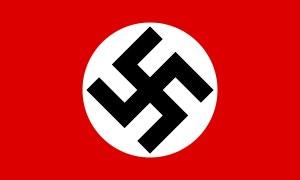
Le symbolisme fasciste consiste à utiliser certaines images et certains symboles conçus pour représenter des aspects du fascisme. Ceux-ci incluent des symboles nationaux d'importance historique, des objectifs et des politiques politiques.
Le drapeau de l'Allemagne est le drapeau civil, le drapeau d'État et le pavillon marchand de la république fédérale d'Allemagne. C'est un drapeau tricolore composé de trois bandes horizontales égales aux couleurs nationales de l'Allemagne : noir, rouge et or.